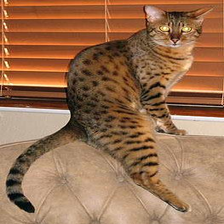
Species: cat
Breed: Egyptian Mau